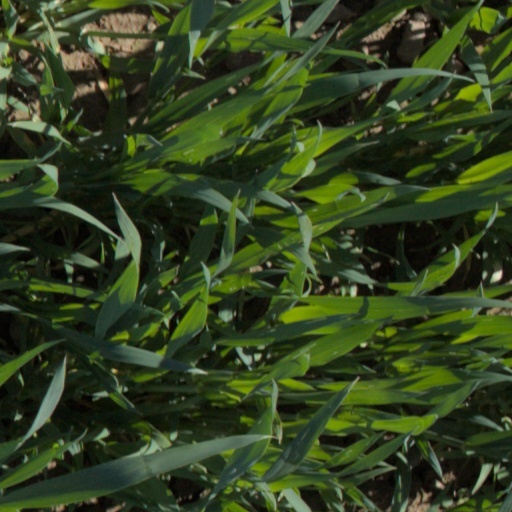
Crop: wheat